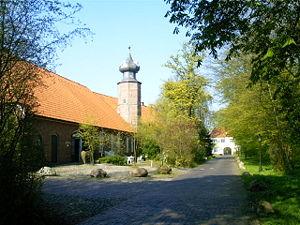
La seigneurie de Kniphausen fut un ancien État du Saint-Empire romain germanique et la confédération germanique, entièrement enclavée dans le grand-duché d'Oldenbourg.